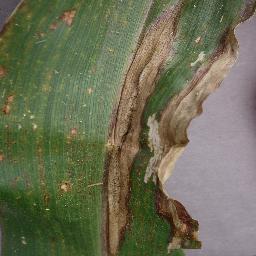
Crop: corn
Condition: (maize)_northern_blight